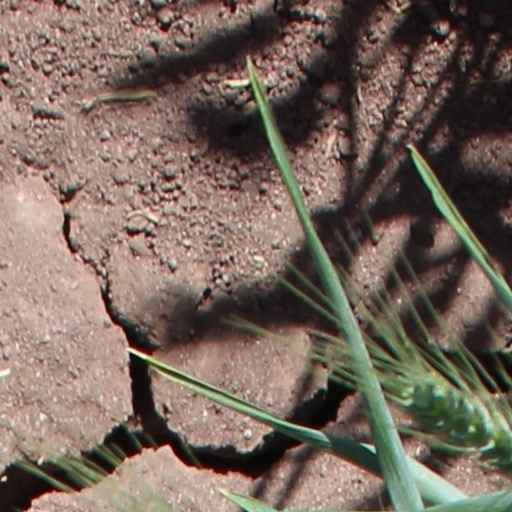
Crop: wheat